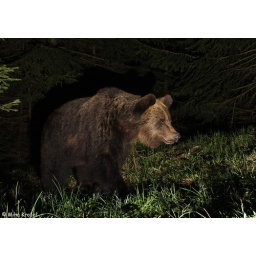
European brown bear Ursus arctos walking on a forest path at night in Northern Dinaric Mountain in Slovenia